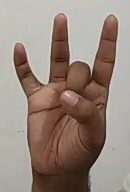
ASL sign: 8